Guagua Church

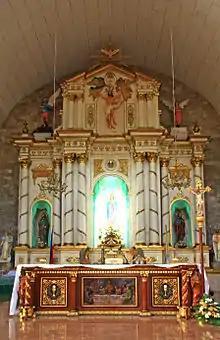
Main altarpiece by local artist Willy Layug

The present brick and stone church is Barn-style Baroque architecture, typically seen in many Spanish-era churches in the Philippines. The facade has two levels topped with a pediment bearing volutes that contrast with the slender columns. Specially notable about the embellishments on the facade are embossed shells found at the base of the pediment and plant motifs found in the "retablo" on the pediment. Attached to the right of the church is a 5-level octagonal bell tower. The church measures long, wide and high and is built in a cruciform manner.